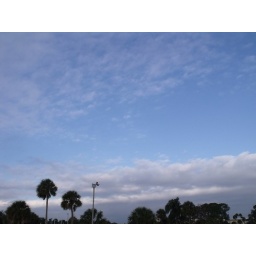
blue sky ... as I had hoped to see in Safety Harbor